United Nations Administered Kosovo

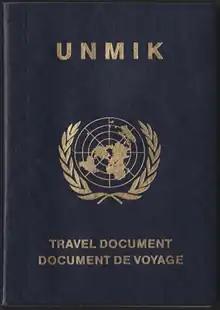
UNMIK travel document

Between 2000 and 2008, UNMIK issued passport-sized travel documents to habitual residents of Kosovo for the purpose of foreign travel.